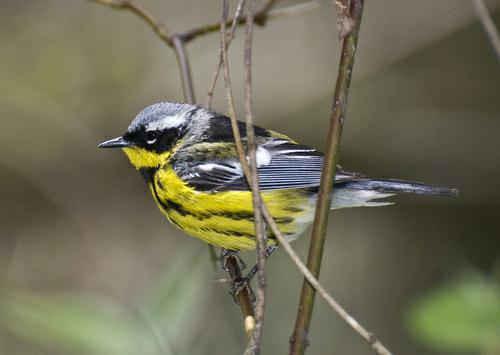
A photo of a magnolia warbler